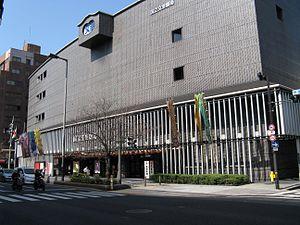
Le Théâtre National de Bunraku est un ensemble de deux salles de spectacle et une salle d’exposition. Il est situé dans le quartier Chūō-ku d’Osaka. La structure a été inaugurée en 1984 et constitue le quatrième théâtre national du pays. Elle est l’organe central du bunraku et gérée par le Japan Arts Council, une institution administrative indépendante rattachée au ministère de l'Éducation, de la Culture, des Sports, des Sciences et de la Technologie. Le Théâtre bénéficie aussi de subsides de la ville d’Osaka.
Le bunraku est un type de théâtre japonais datant du XVIIᵉ siècle. Les personnages y sont représentés par des marionnettes de grande taille, manipulées à vue.